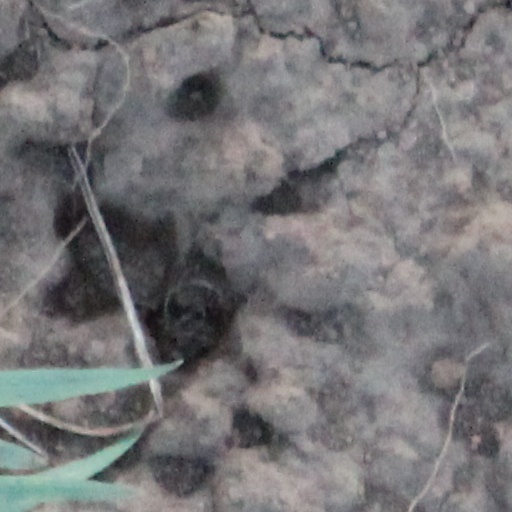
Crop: wheat